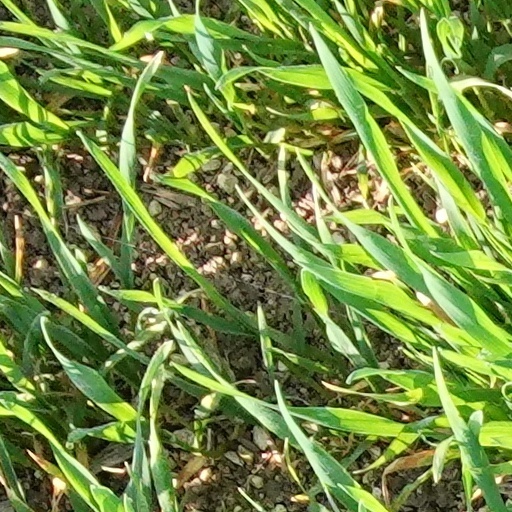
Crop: wheat